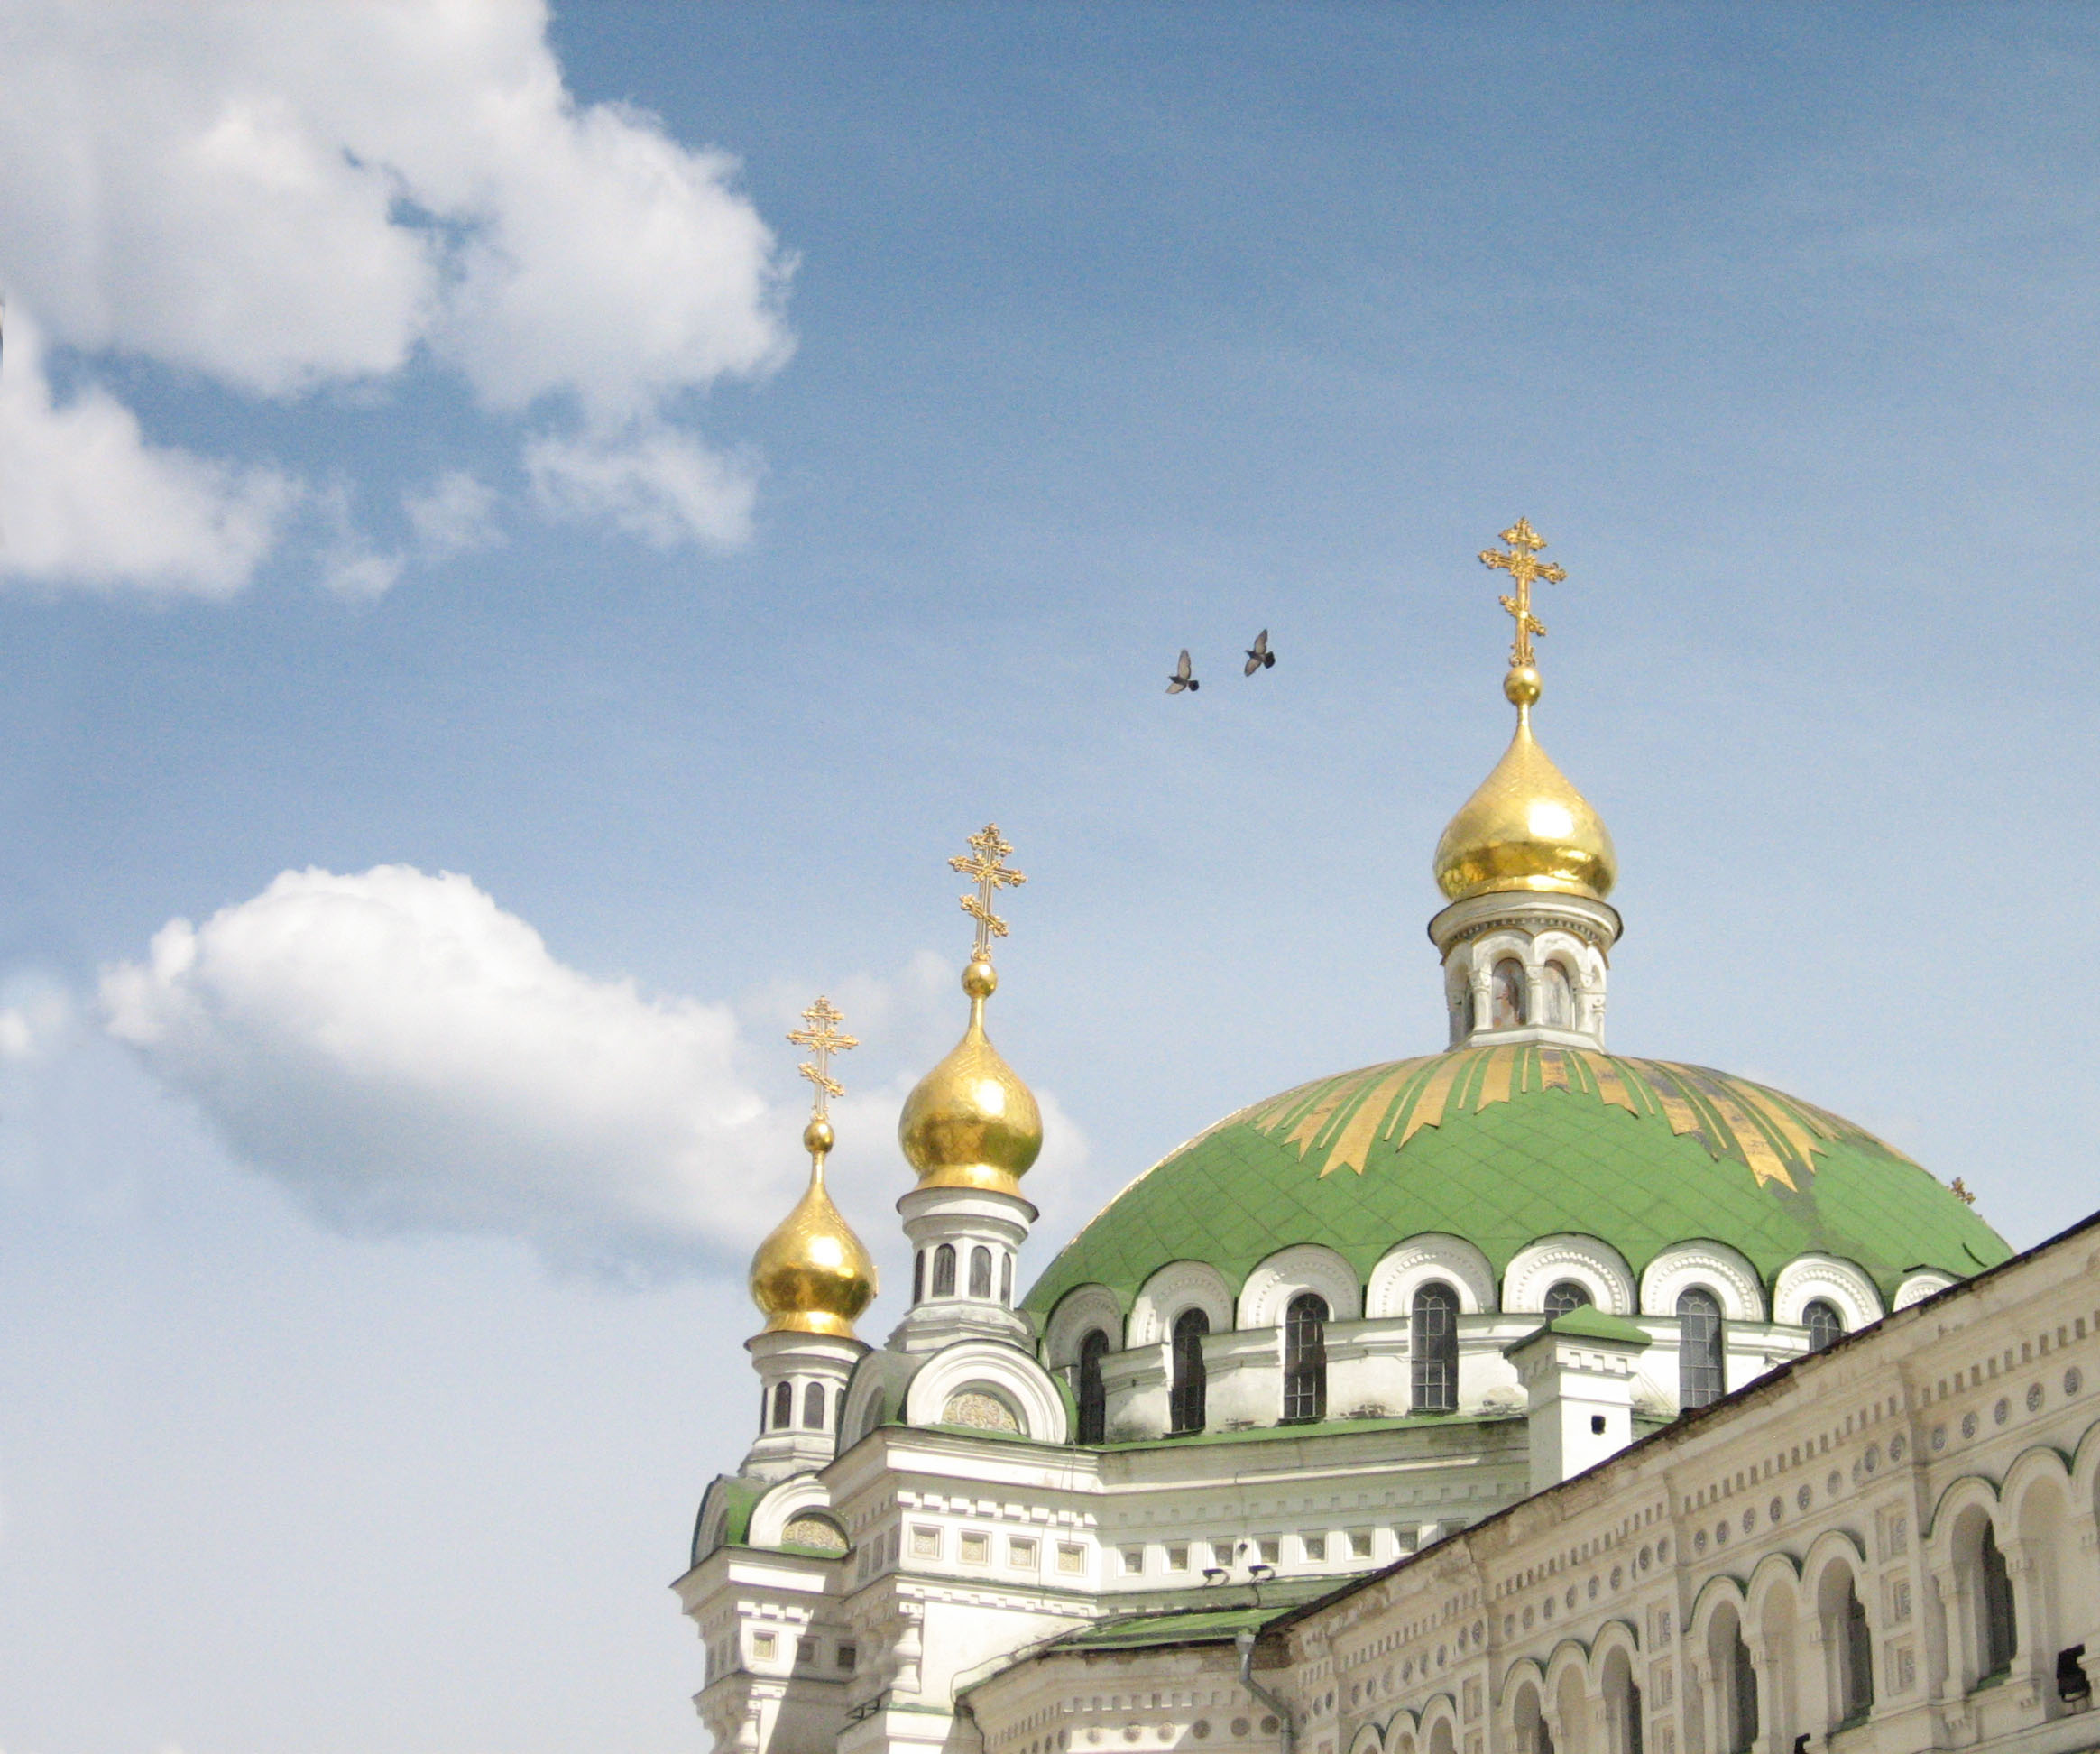
kiev, ukraine, monastery, church, clouds, sky, city, landscape, peace, meditation, orthodox, doves, golden, cross, dome, landmark, historic site, place of worship, spire, building, cloud, steeple, byzantine architecture, facade, cathedral, tourism